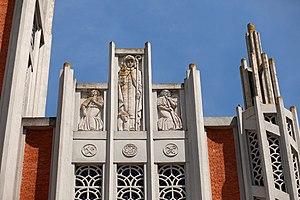
Raymond Émile Couvègnes est un sculpteur français né le 27 février 1893 à Ermont et mort le 18 décembre 1985 dans le 8ᵉ arrondissement de Paris. Il est l'auteur de sculptures monumentales en béton.
L'église Saint-Vaast de Moreuil est située dans le centre ville de Moreuil, dans le département de la Somme.